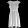
Label: Dress